Byzantine army (Komnenian era)

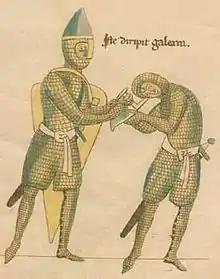
12th century western European knights. Their helmets are of the 'Phrygian cap' shape (with a forward-deflected apex), a type also used and manufactured by the Byzantines

Under the emperor, the commander-in-chief of the army was the (Grand Domestic). His second-in-command was the . The commander of the navy was the (Grand Duke), who was also the military commander for Crete, the Aegean Islands and the southern parts of mainland Greece. A commander entrusted with an independent field force or one of the major divisions of a large expeditionary army was termed a (general). Individual provinces and the defensive forces they contained were governed by a (duke) or (though this title was sometimes bestowed on the senior administrator below the ), who was a military officer with civil authority; under the a fortified settlement or a fortress was commanded by an officer with the title (castle-warden). Lesser commanders, with the exception of some archaic titles, were known by the size of the unit they commanded, for example a commanded a (regiment). The commander of the Varangians had a unique title, (acolyte), indicative of his close personal attendance on the emperor.